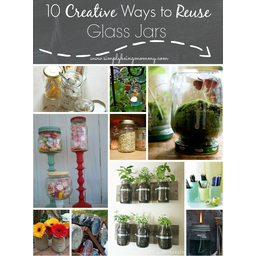
Label: glass